Tirumala

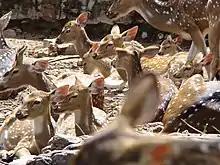

Tirumala is located above sea level and covers an area of approximately . Surrounding the hills are seven peaks of the Seshachalam range of Eastern Ghats namely Seshadri, Neeladri, Garudadri, Anjanadri, Vrushabadri, Narayanadri, and Venkatadri. The temple of Venkateswara is on the seventh peak (Venkatadri).